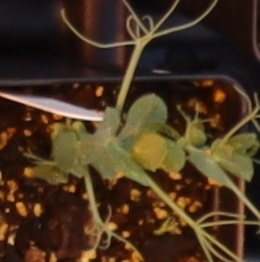
Label: Field Pea